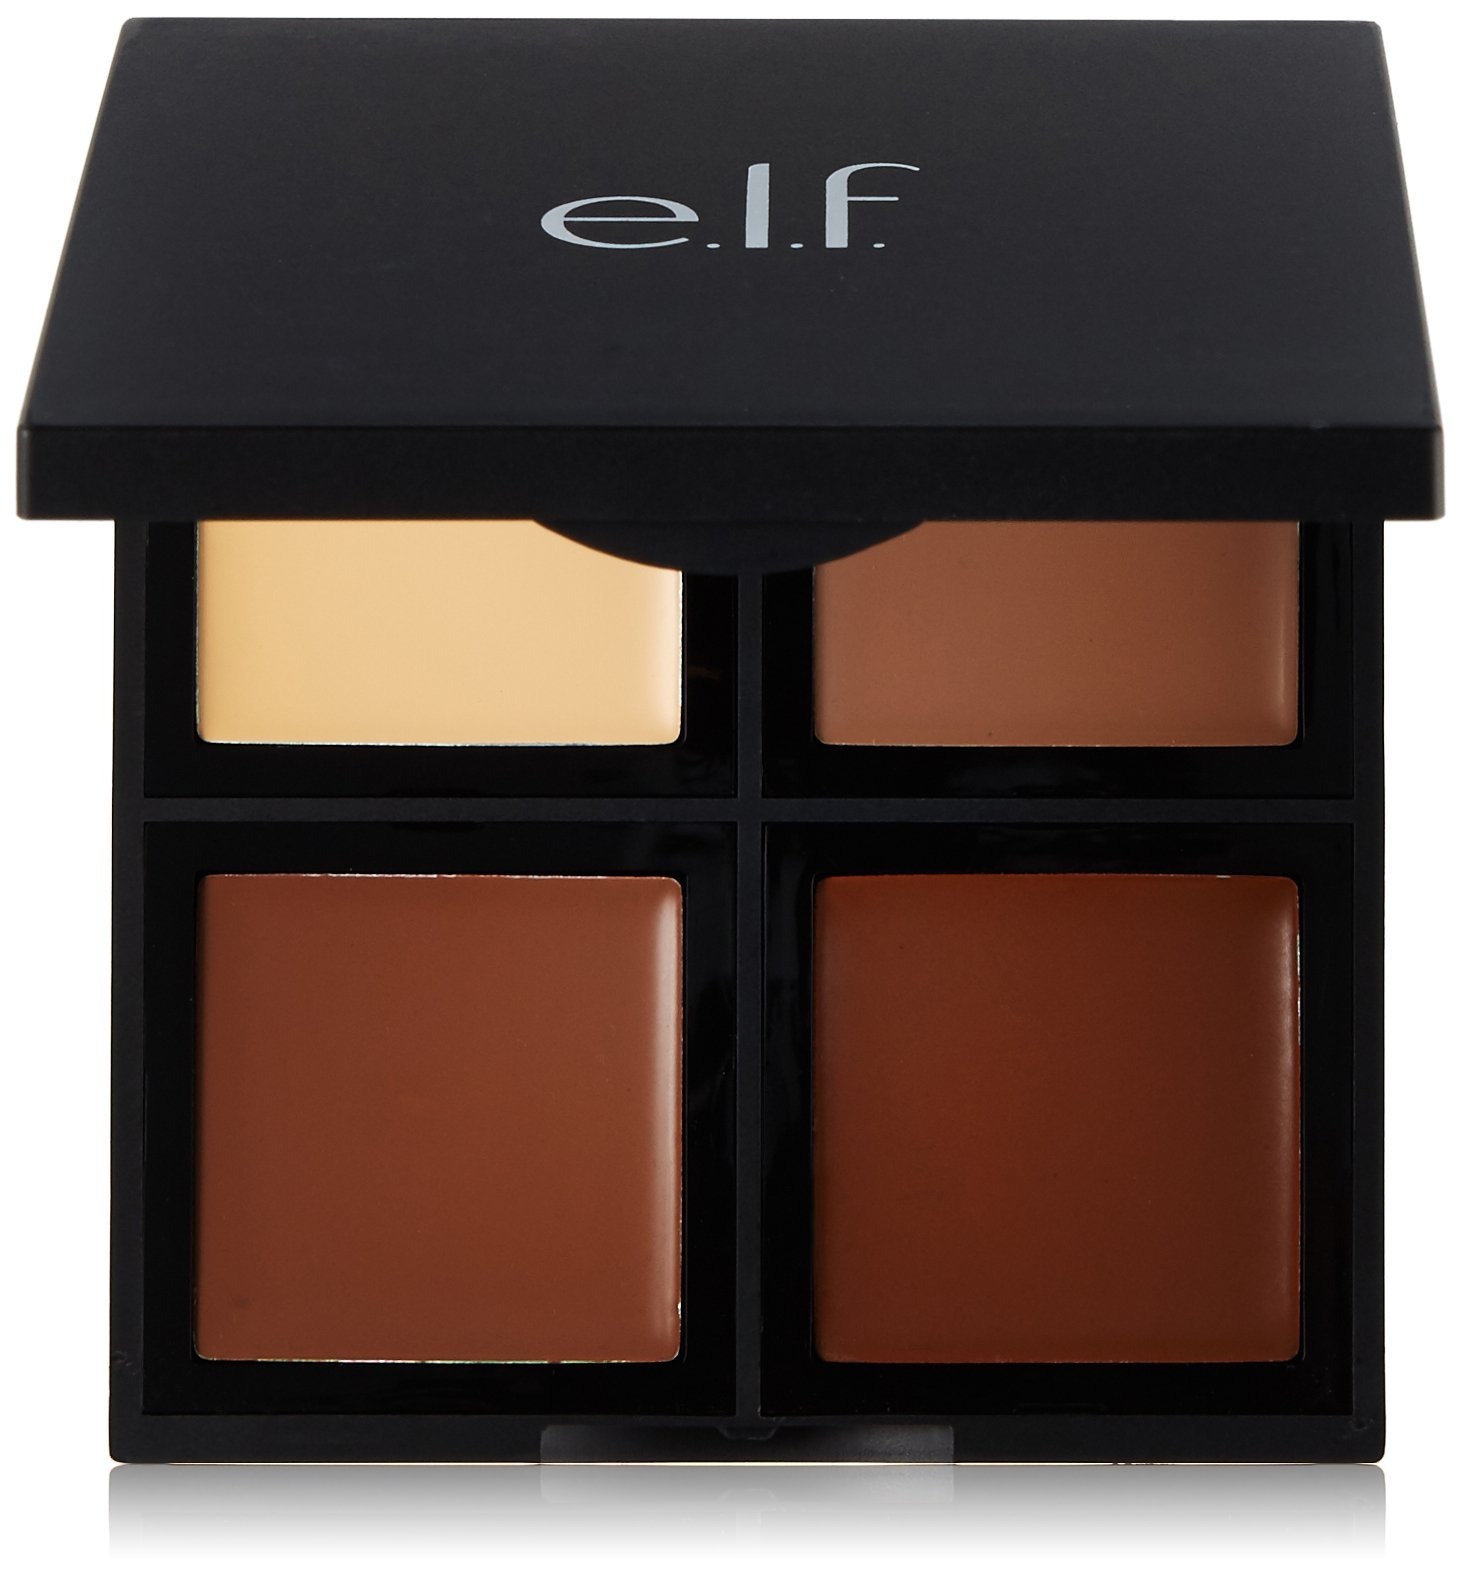
Item Name: e.l.f. Cream Contour Palette, 0.43 Ounce
Bullet Point 1: Features 3 bronzers for contouring, and 1 brightening shade
Bullet Point 2: Blend shades together thoroughly using circular motions
Bullet Point 3: All you need to contour in one palette
Value: 0.43
Unit: ounce

Price: 9